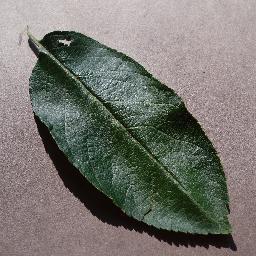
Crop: apple
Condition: healthy